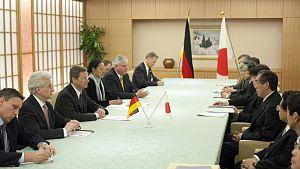
Avec des premiers contacts connus remontant au XVIIᵉ siècle, et traditionnellement amicaux, quoique parfois instables, les relations entre l'Allemagne et le Japon débutèrent en 1860 avec la première visite ambassadoriale du Japon en Prusse, une des nations cofondatrices de l'Empire allemand en 1871. Après une période d'intenses échanges d'étudiants à la fin du XIXᵉ siècle, les politiques impérialistes du Japon et de l'Allemagne ont causé un refroidissement des relations à cause d'aspirations hégémoniques contradictoires, une situation qui a atteint son paroxysme quand les deux États furent ennemis pendant la Première Guerre mondiale.